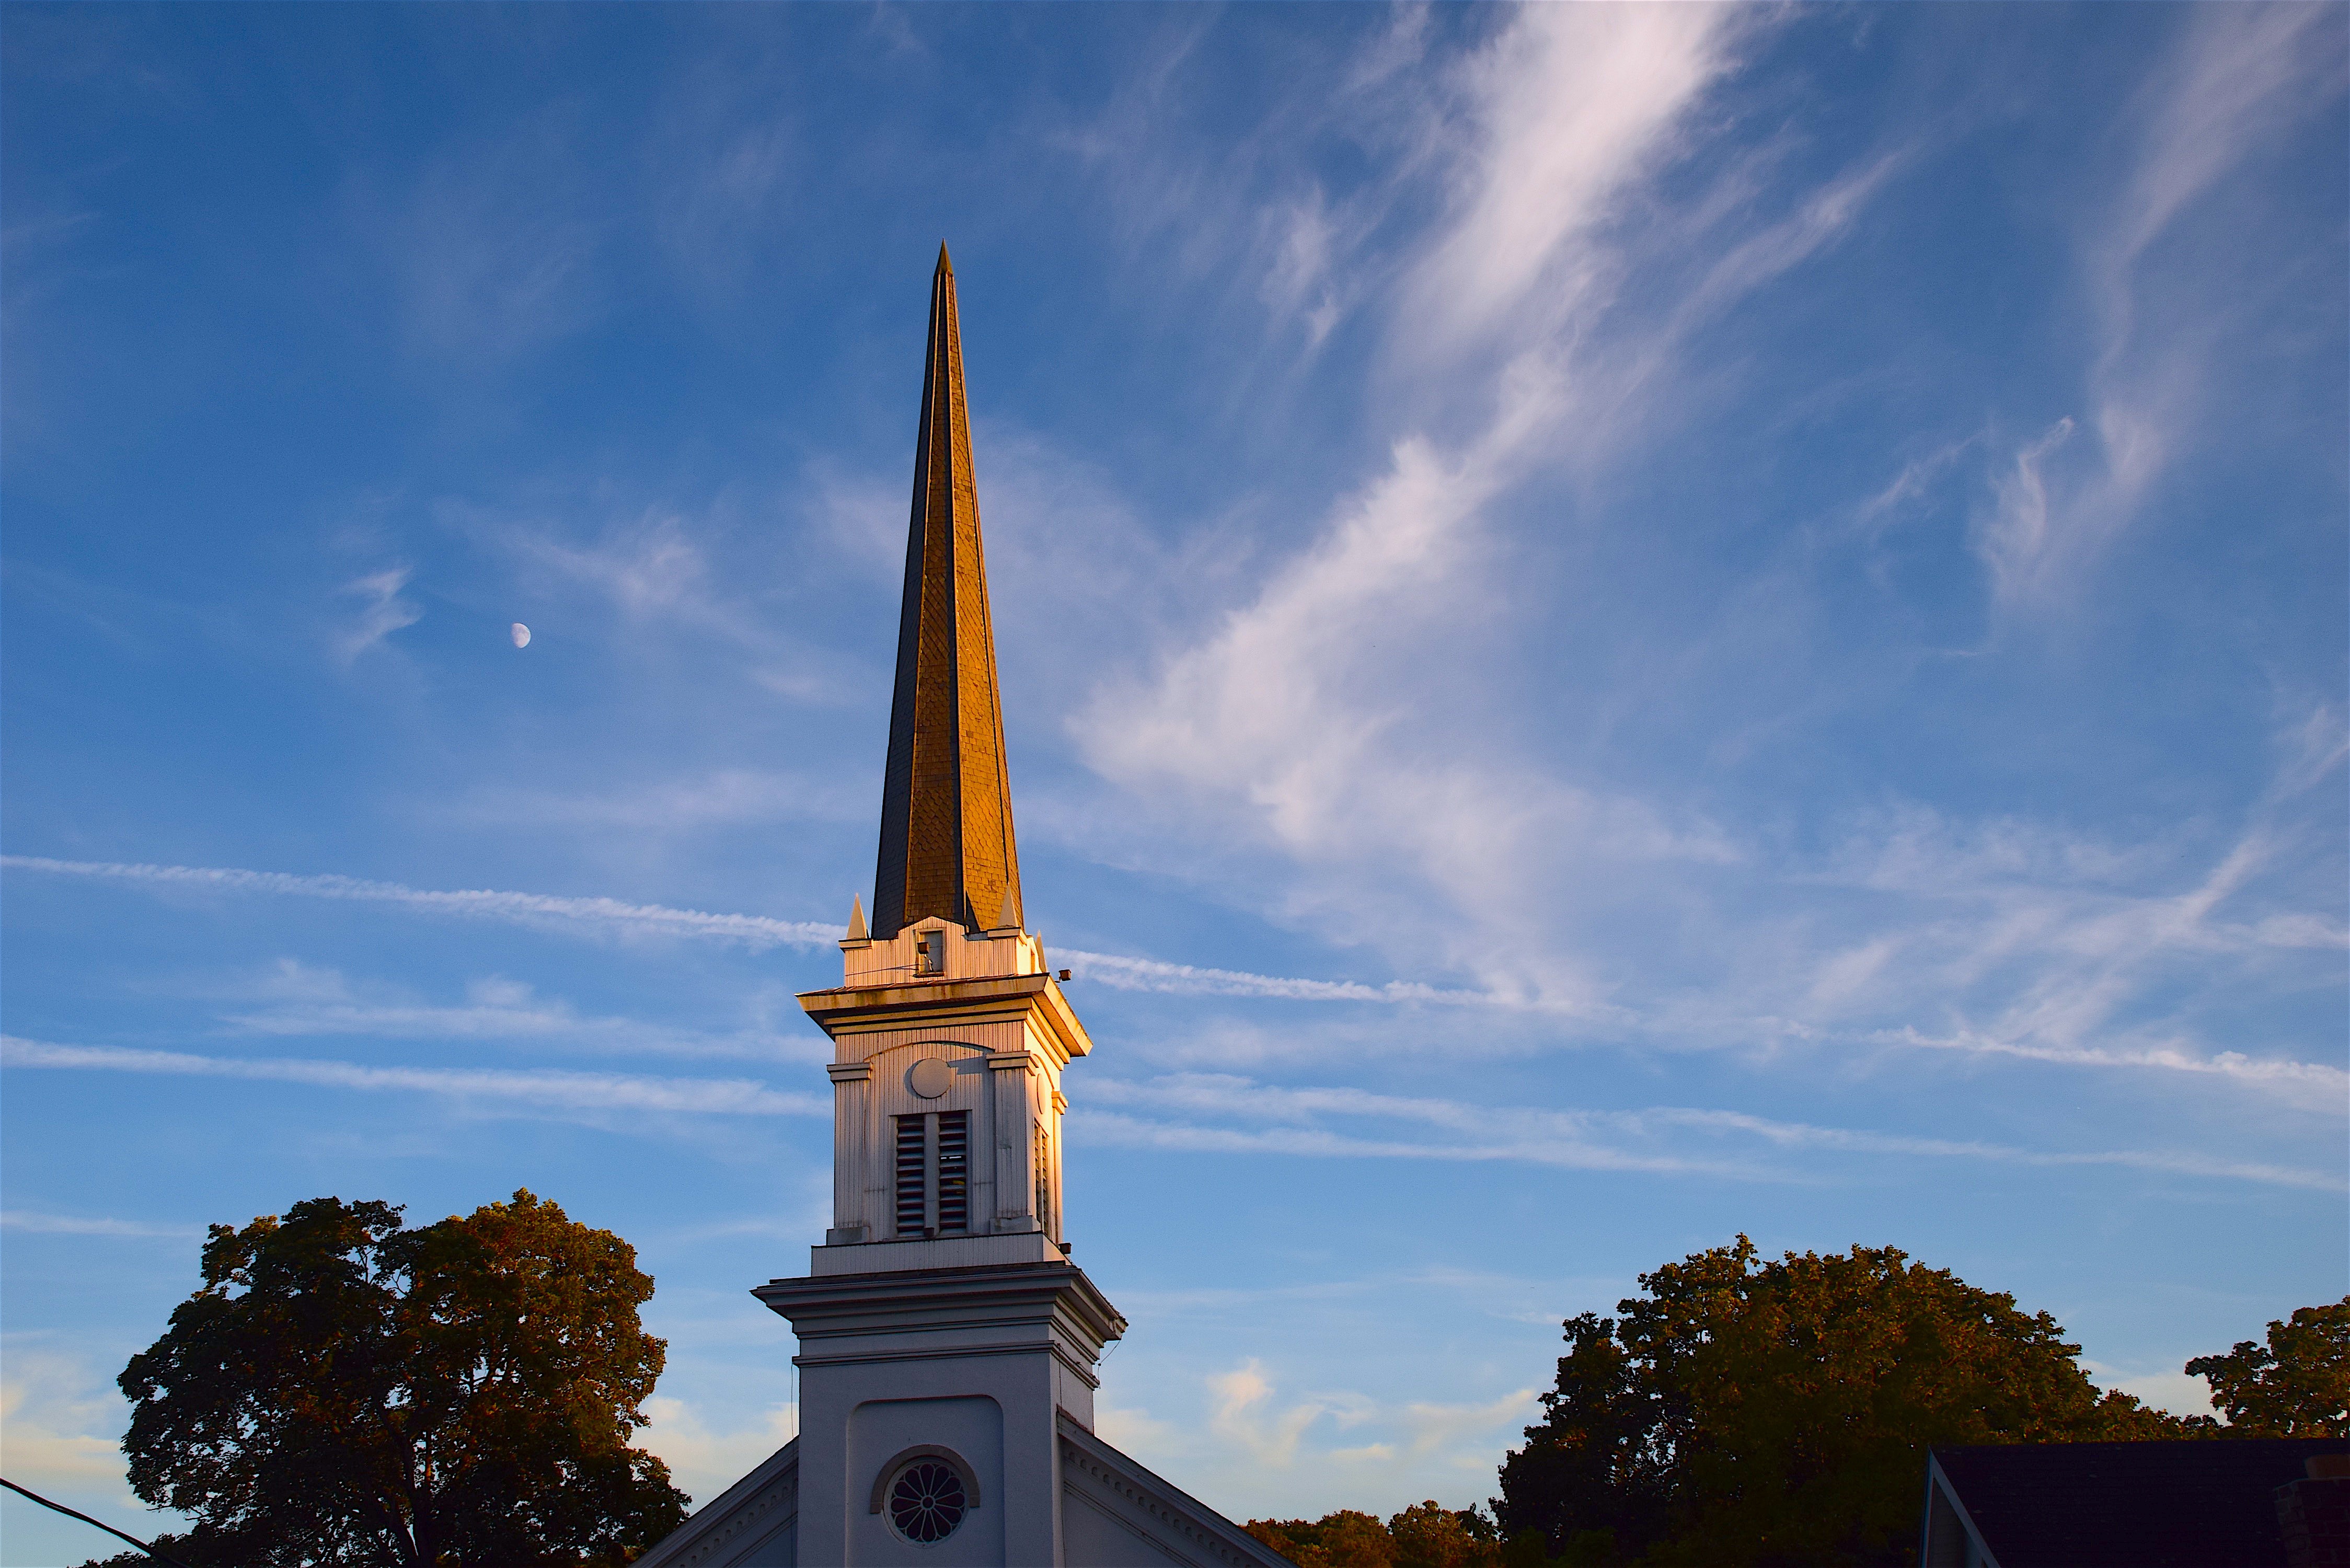
tree, light, cloud, architecture, sky, sunset, town, building, old, monument, daytime, evening, rural, tower, usa, religion, landmark, church, cathedral, historic, christian, place of worship, religious, spire, steeple, obelisk, new jersey, meteorological phenomenon, national historic landmark